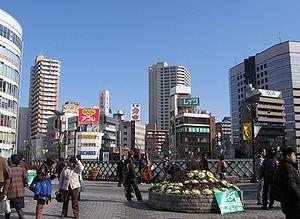
Kawaguchi est une ville de la préfecture de Saitama, au Japon.